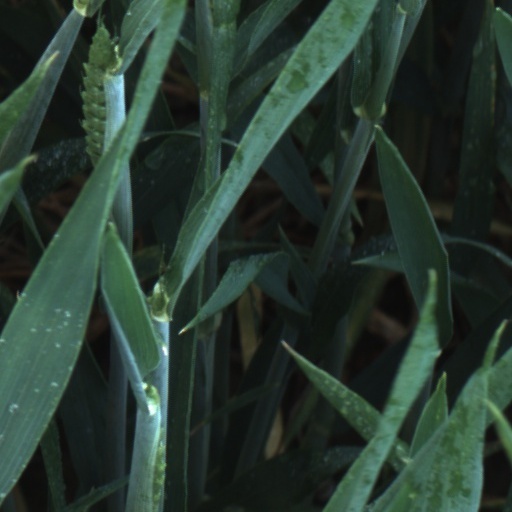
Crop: wheat